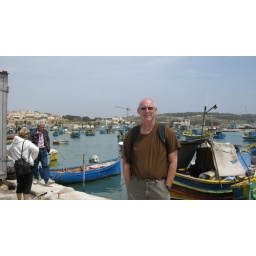
Marsaxlokk, Malta-Colorful Maltese fishing fleet of red, yellow and blue (First photo of myself in Malta)